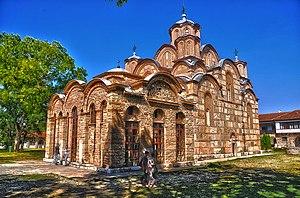
L'éparchie de Ras-Prizren est une éparchie, c'est-à-dire une circonscription de l'Église orthodoxe serbe. Elle s'étend à l'extrême sud-ouest de la Serbie centrale, au Kosovo et en Métochie et son siège se trouve à Prizren. En 2006, elle est administrée par l'évêque Teodosije.
Les monuments culturels d'importance exceptionnelle sont les monuments de Serbie qui possèdent le plus haut degré de protection.
Le monastère de Gračanica est un monastère orthodoxe serbe situé au Kosovo. Il a été fondé par le roi Stefan Milutin en 1321. Le 13 juillet 2006, il a été inscrit sur la liste du patrimoine mondial de l’UNESCO lors d'une extension du site protégé du monastère de Visoki Dečani. Avec Dečani, il a été placé sur la liste du patrimoine mondial en péril. Il figure également sur la liste des monuments d'importance exceptionnelle de la République de Serbie.